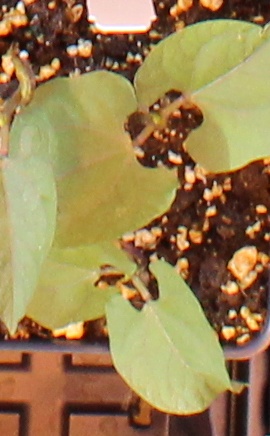
Label: Blackbean